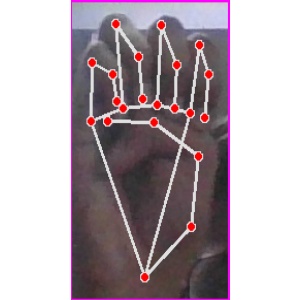
अक्षर: म